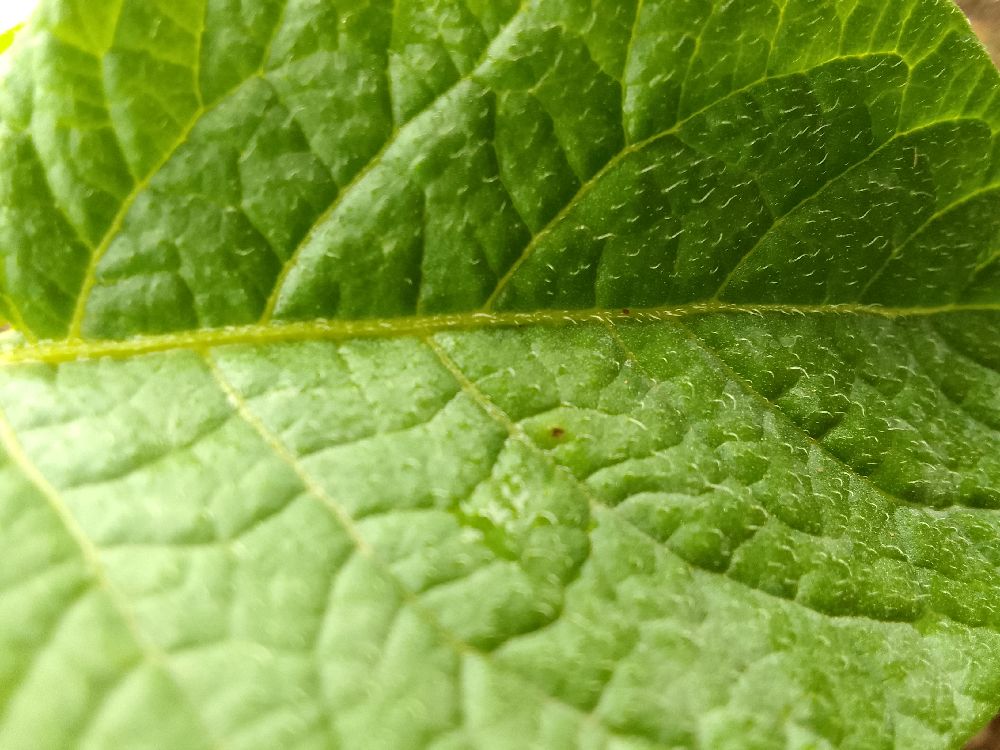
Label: Healthy